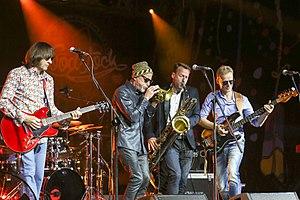
Tie Break au Przystanek Woodstock de 2016.